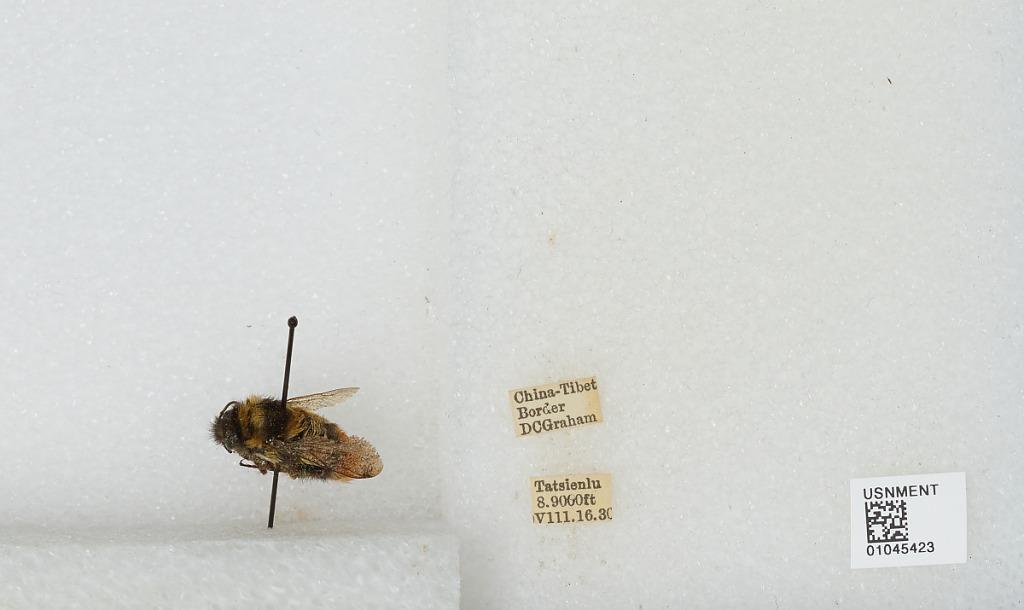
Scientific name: Bombus sp.
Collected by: D. Graham
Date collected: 1930-8-16
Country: China
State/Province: Sichuan
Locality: Kangding